Square (tool)

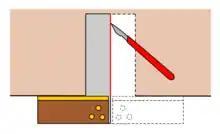
Checking a try square for accuracy against itself.

Different industries and applications have different requirements for the accuracy of squares. Some squares are manufactured to meet regulated standards of accuracy, such as British Standards BS 939:2007 for engineering squares, and BS 3322 for try squares.